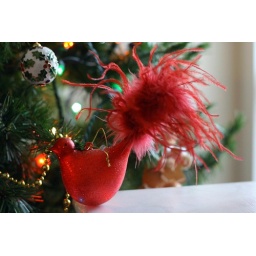
I got this red bird at Pier1 in 2007IMG_3847